Abd al-Husayn Najafi Lari

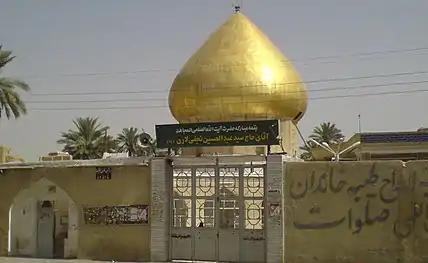
Shrine of Ayatollah Seyed Abdol Hossein Mousavi Najafi Lari in Jahrom

Seyed Abdol Hossein lari fourth Friday of Shawwal 1342 AH (19 Ordibehesht 1303 SH) died and was buried after six years of stay in the Jahrom.